England national football team manager

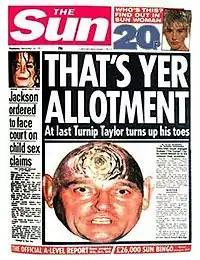
A newspaper front page

Following a 3–2 defeat at Wembley Stadium by the Netherlands in February, Pearce was replaced on 1 May 2012 by West Bromwich Albion manager Roy Hodgson on a four-year contract. Despite the team being based in Kraków in Poland for the tournament, England's first fixture in Euro 2012 was in Donetsk in Ukraine against France, which ended in a 1–1 draw. Subsequent victories over Sweden and tournament co-hosts Ukraine resulted in a quarter-final match against Italy. The game ended goalless after extra time, sending the game to a penalty shoot-out which Italy won 4–2. Hodgson claimed that England's exit from major tournaments had become a "national obsession". With a 2–0 victory over Poland in October 2013, Hodgson led England to qualification for the 2014 World Cup.